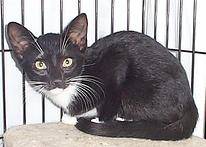
Label: cat